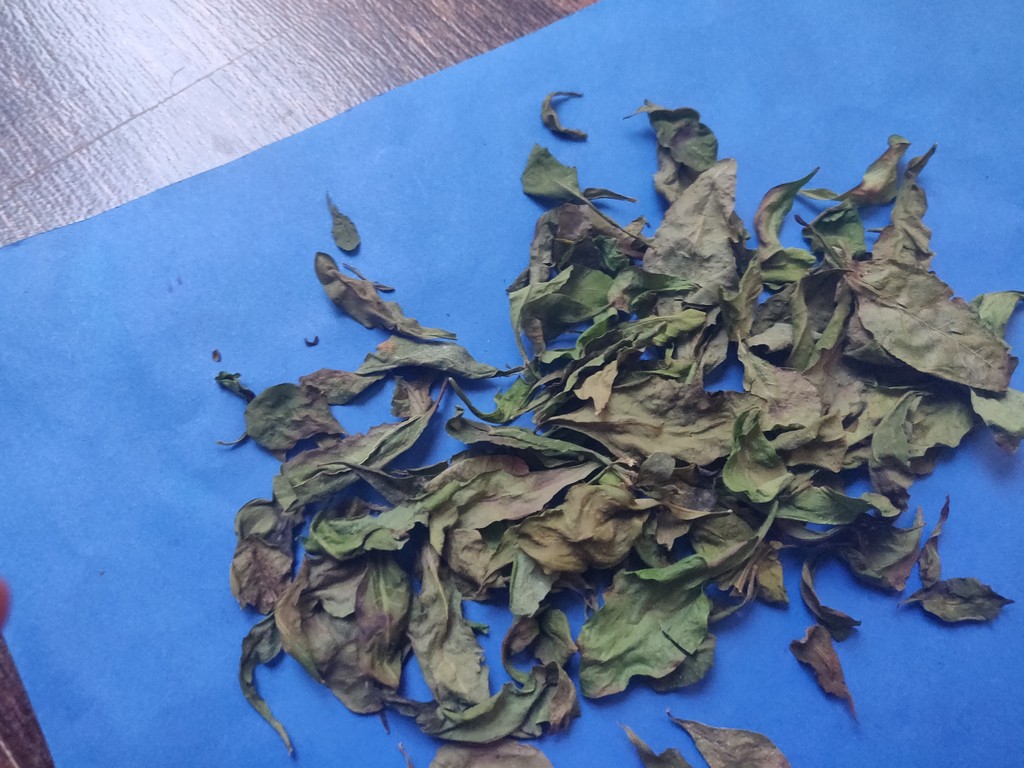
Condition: Dried
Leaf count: multiple
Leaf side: unknown